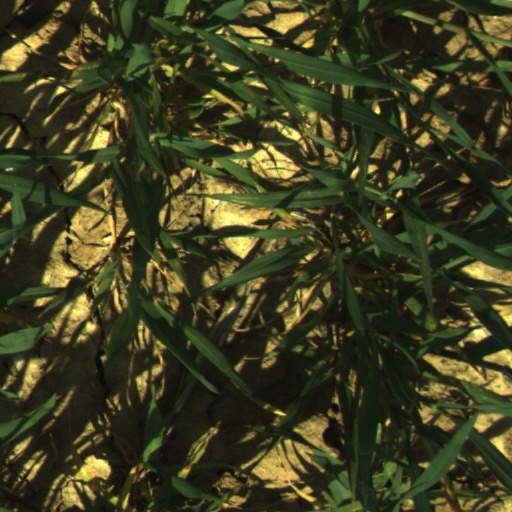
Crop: wheat